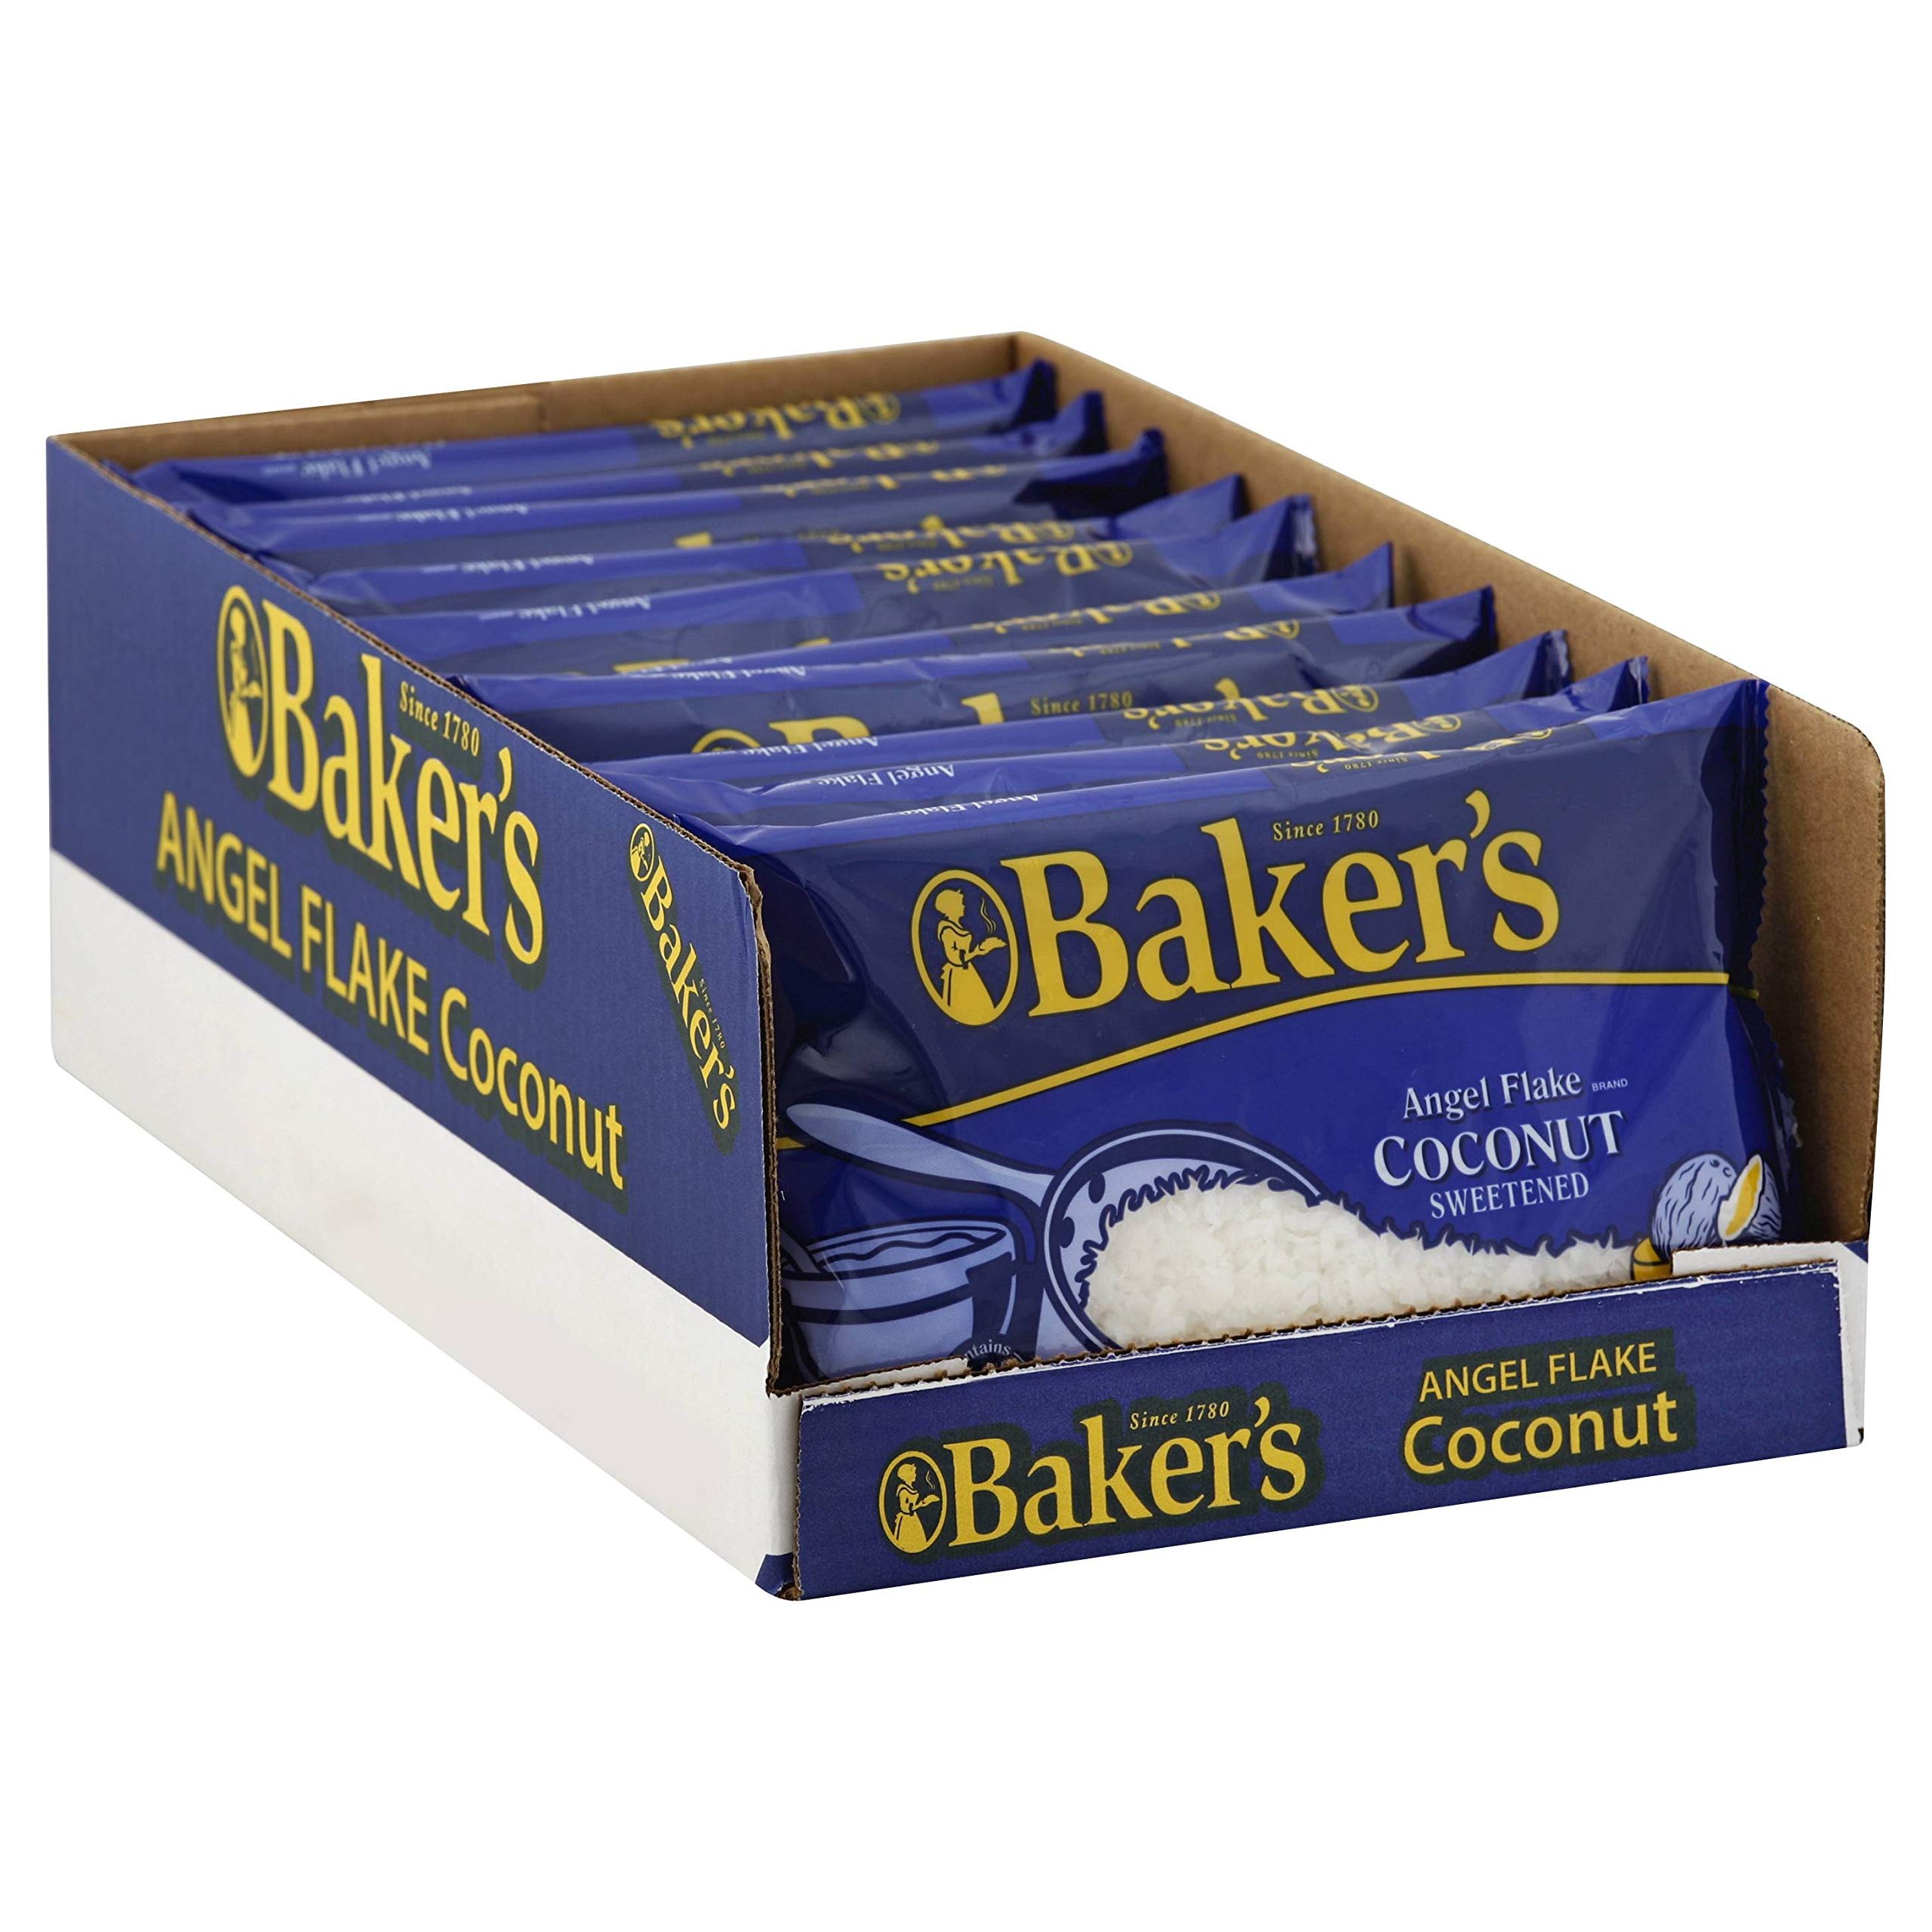
Item Name: Baker's Sweetened Angel Flake Coconut, 14 Ounce - 10 per case
Value: 10.0
Unit: Count

Price: 23.29